District 13

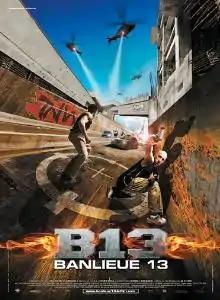
French poster

District B13 (French title "Banlieue 13" or "B13"), is a 2004 French action film directed by Pierre Morel, produced by Luc Besson, and written by Besson and Bibi Naceri. It depicts parkour in several action sequences, which was completed without wires or CGI, leading critics to draw comparisons to the Thai film "". David Belle plays Leïto, the story's main character. This is the final film of Tony D'Amario, who plays K2, before his death in 2005.